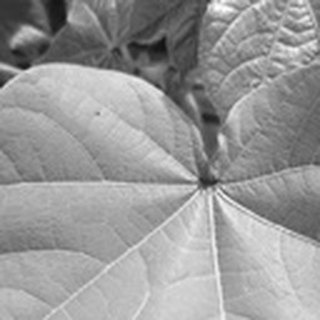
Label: healthy_cotton